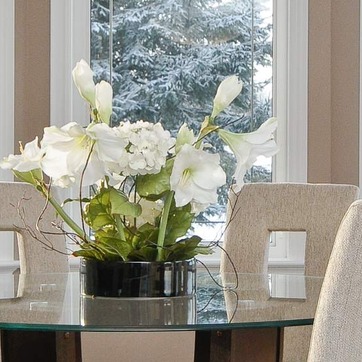
Material: foliage